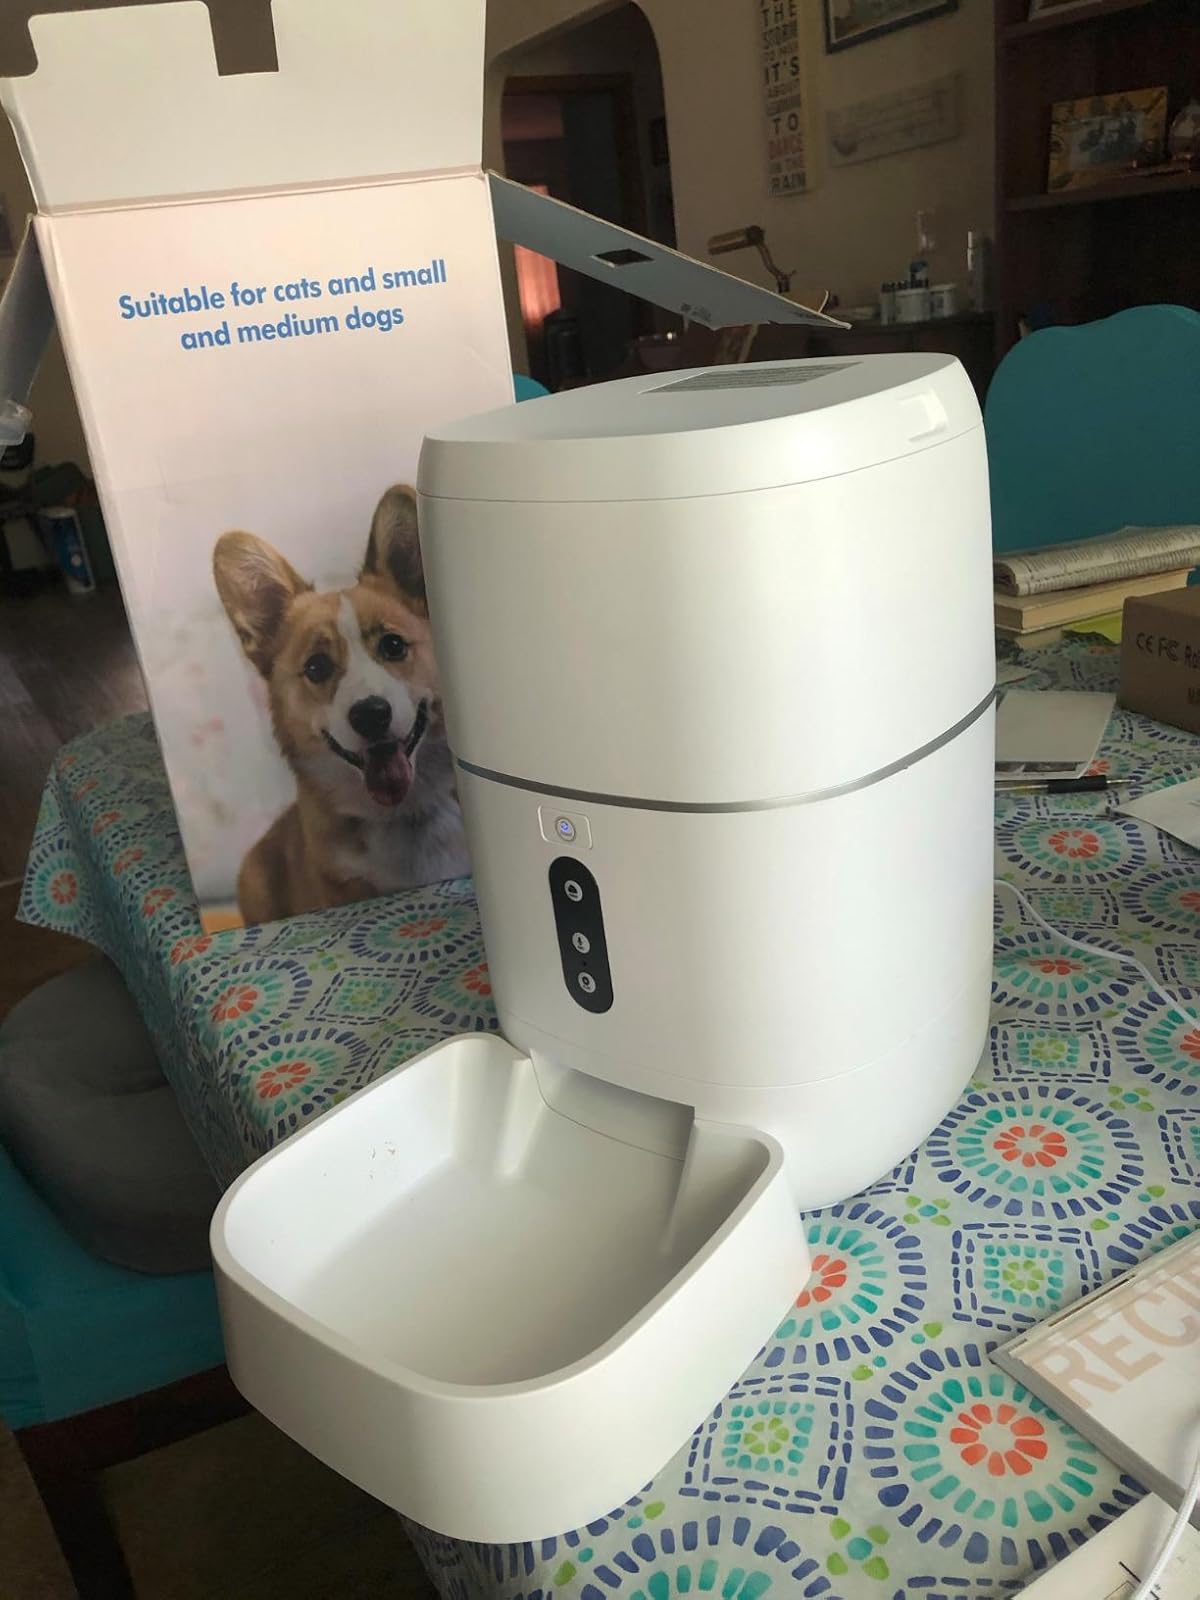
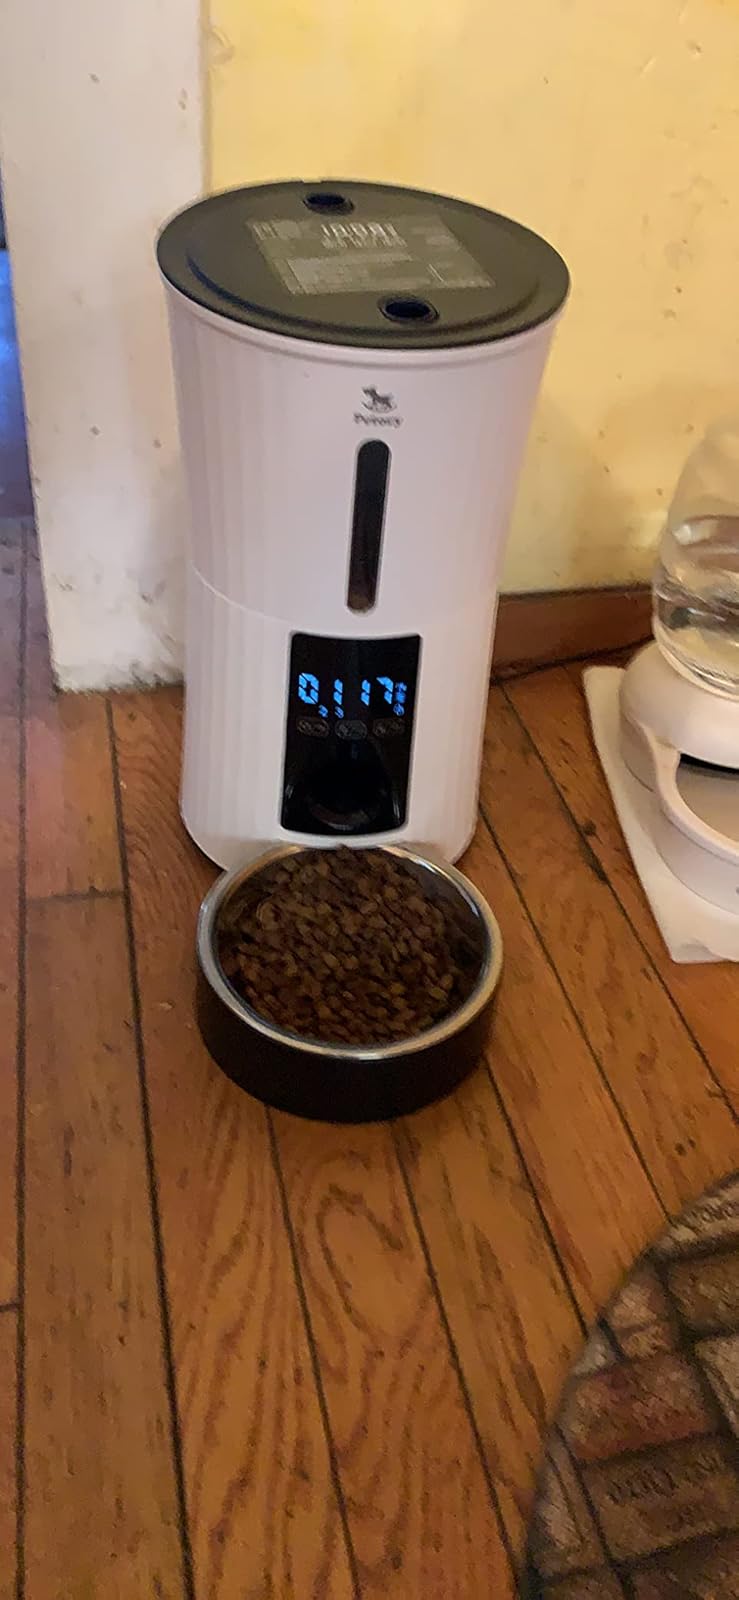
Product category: items_feeder
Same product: no